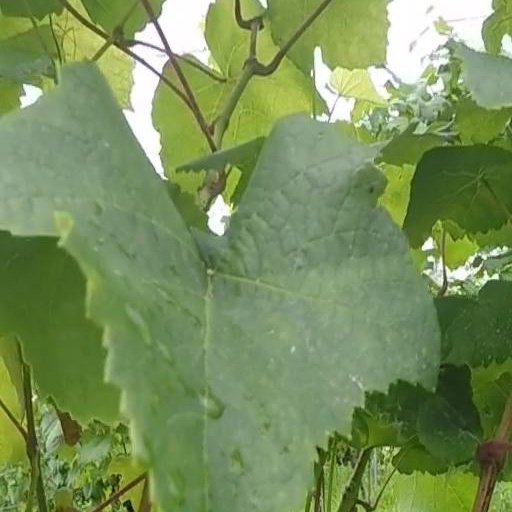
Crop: grape